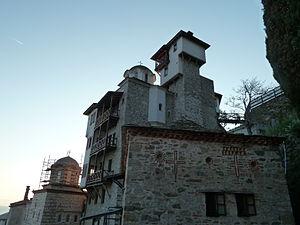
monastère de Grigoriou (Mont Athos)